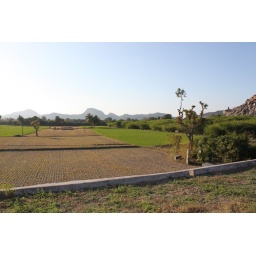
a good view of the paddy field, refreshing to see to green after a view of heritage in rock